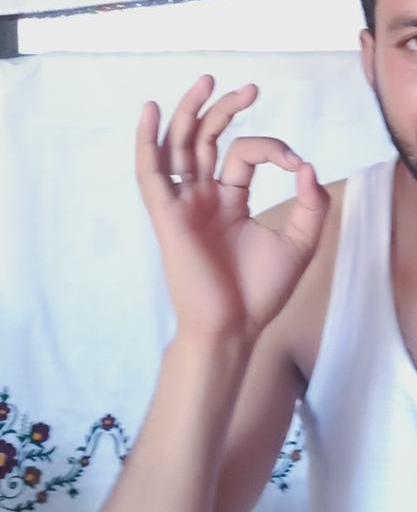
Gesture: ok